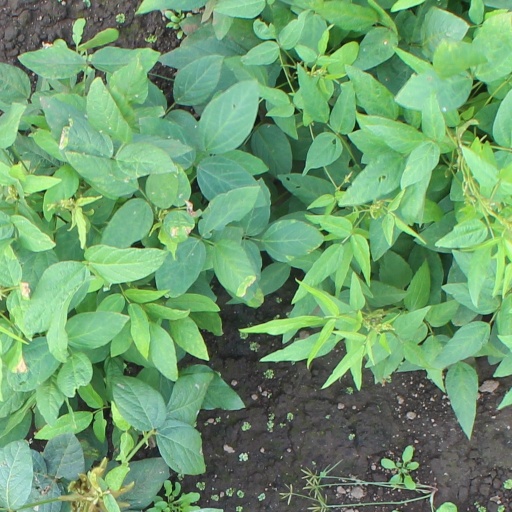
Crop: soybean